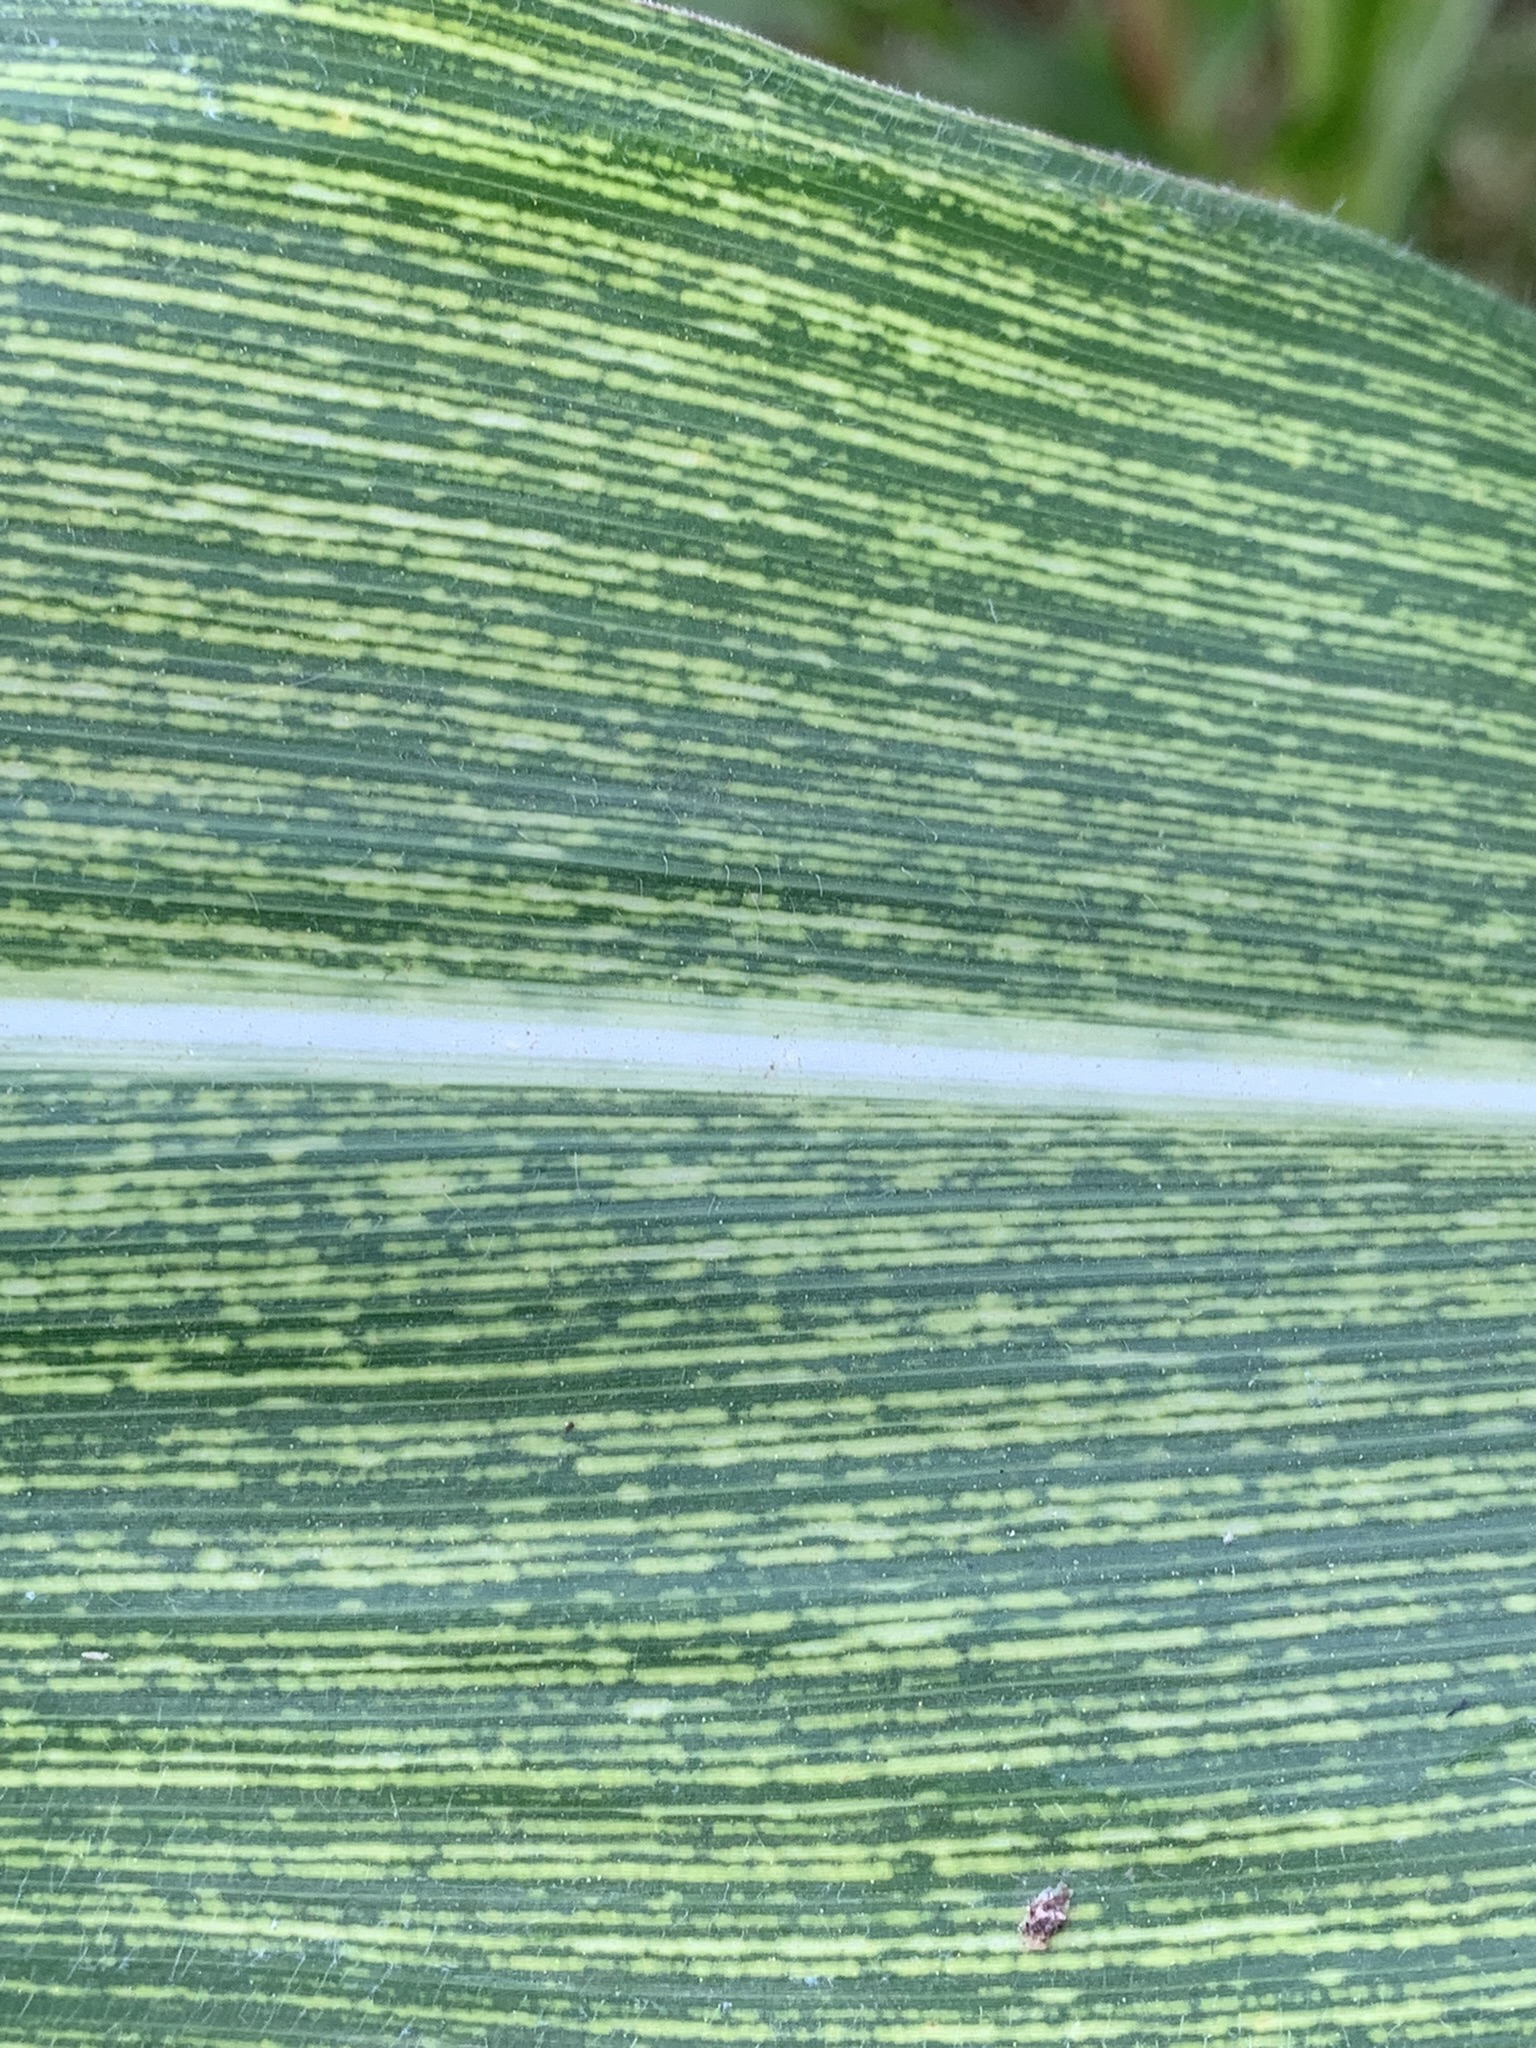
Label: MSV